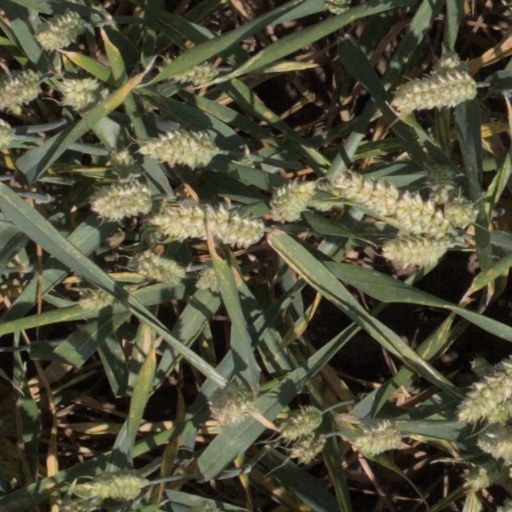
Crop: wheat